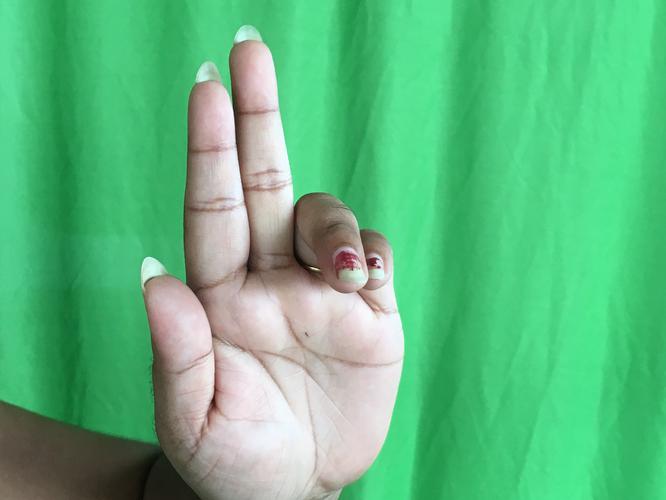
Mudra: Ardhapathaka
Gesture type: single_hand